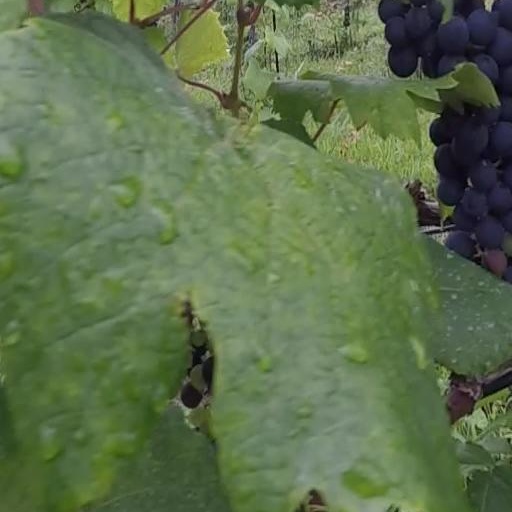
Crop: grape